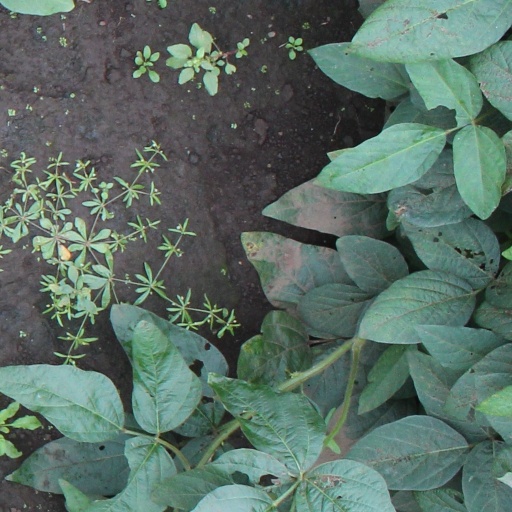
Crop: soybean